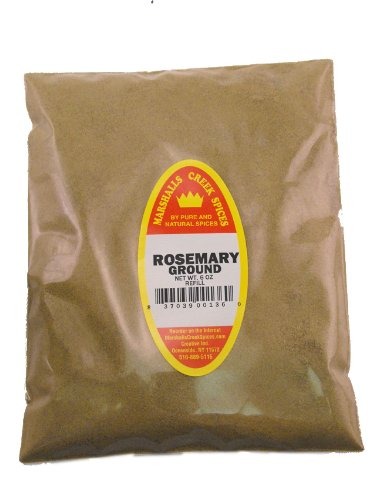
Item Name: Marshalls Creek Spices (3 pack) ROSEMARY GROUND REFILL
Bullet Point 1: Marshalls Creek Spices buys in small quantities and packs weekly providing the freshest spices possible. Fresher spices means more flavor and a longer shelf life.
Bullet Point 2: No Fillers
Bullet Point 3: No Msg
Bullet Point 4: All Natural
Product Description: 6 ounce refill of Ground Rosemary Ingredients: rosemary (powder)
Value: 18.0
Unit: count

Price: 28.99